David Hunter Riddle

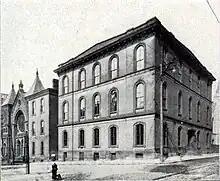
The construction of the 1854 main building of the Western University of Pennsylvania's occurred during Riddle's tenure

These sequential catastrophes led the university to suspend operations in order to regroup. Riddle, who had by then become president of the university's board of trustees, was chosen to act as Principal, a title, originating from the school's days as the Pittsburgh Academy, that was still given to the head of the university until it was changed in 1872 to Chancellor. Riddle's years serving as acting Principal principally involved overseeing the rebuilding of the university which included investing the university's remaining financial assets, reassembling collections of equipment and resources, and securing a site for the erection of a new building. That structure, completed in 1854, was a 16-room, slate roof and brick building, designed to be as nearly fireproof as possible. It was located on the corner of Ross and Diamond (now Forbes Avenue) streets, on the site of the present day City-County building. The university, under Riddle's guidance, resumed classes on October 8, 1855, and chose his successor, John F. McLaren, who was formally inaugurated as the fourth permanent head of the university on December 19, 1856. The building whose construction was overseen by Riddle housed the university until 1882, when it was sold to Allegheny County to replace its courthouse that was destroyed in a fire that year.